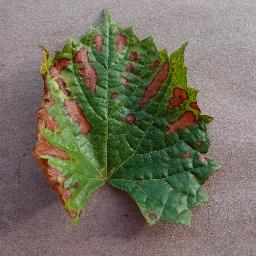
Label: Grape___Esca_(Black_Measles)